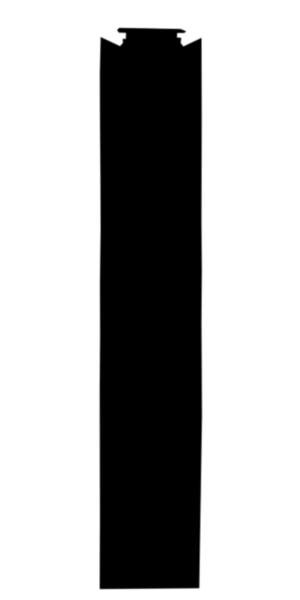
Le Guangxi Finance Plaza est un gratte-ciel de 68 étages pour 321 mètres construit en 2017 à Nanning en Chine.